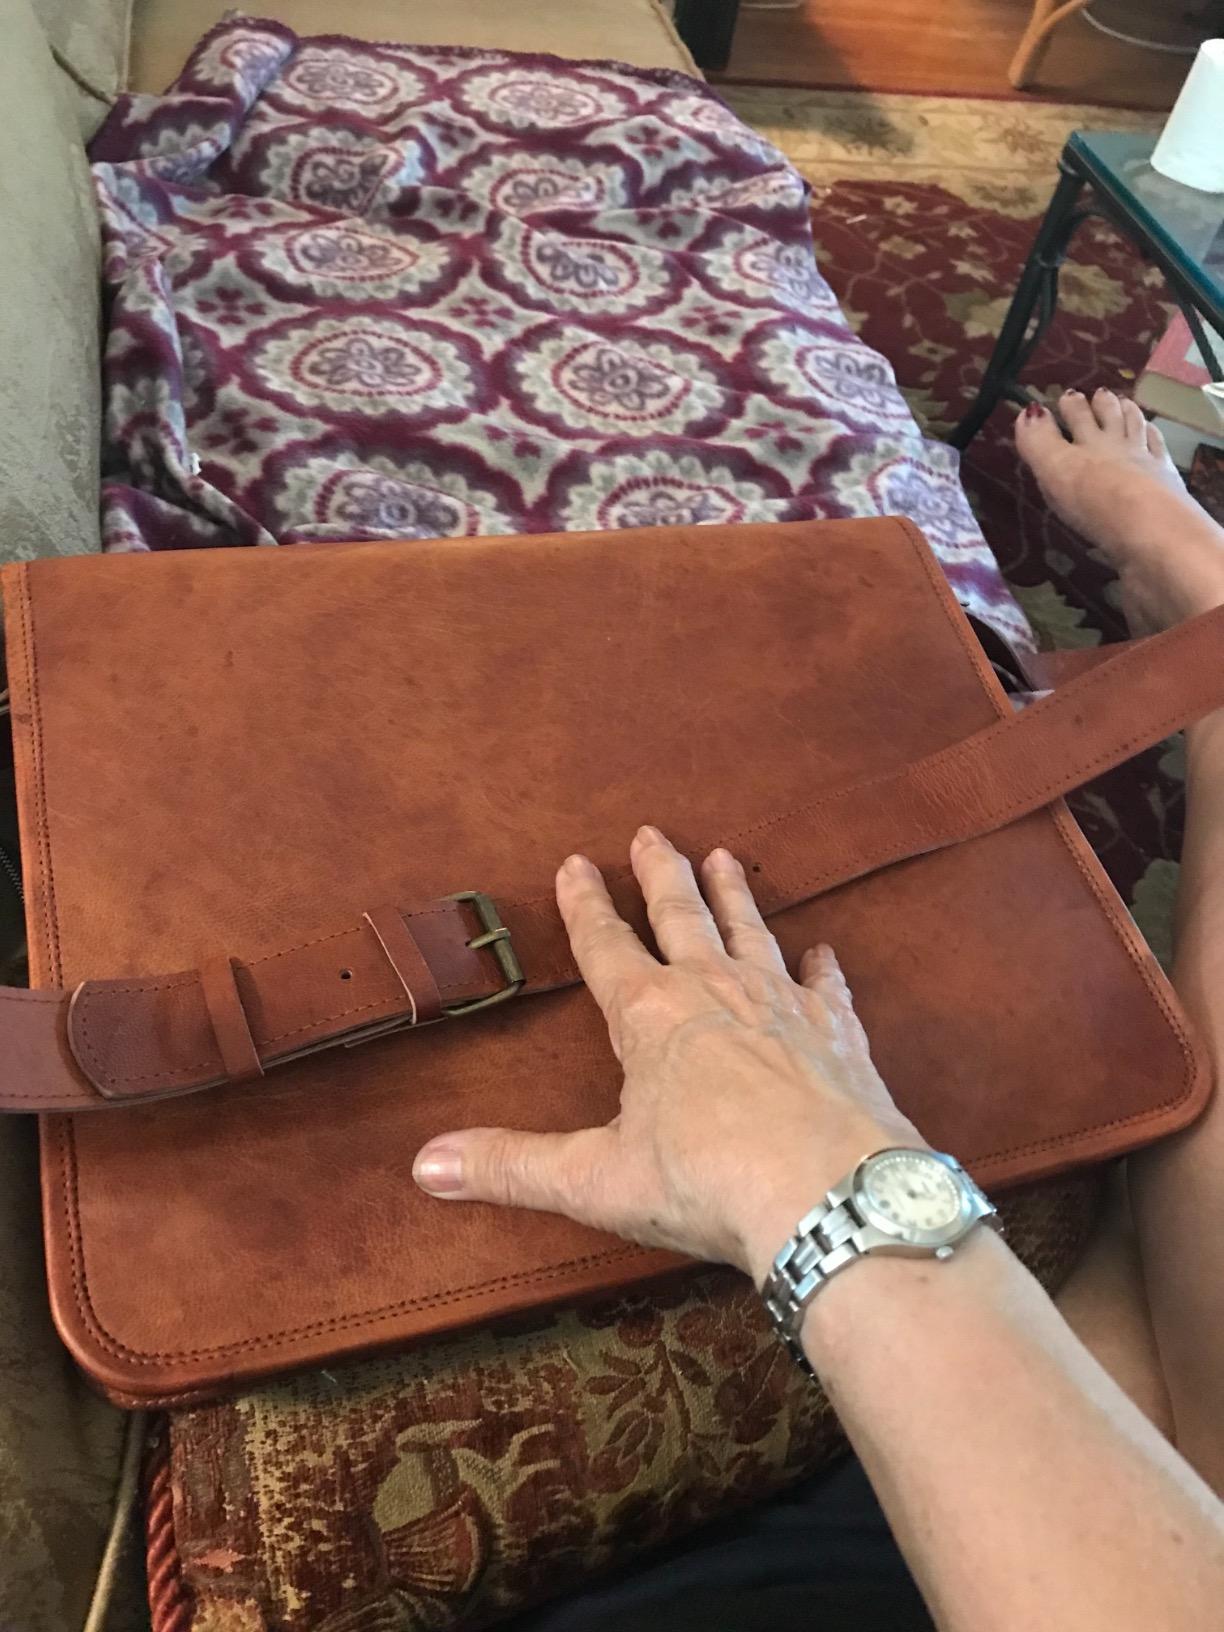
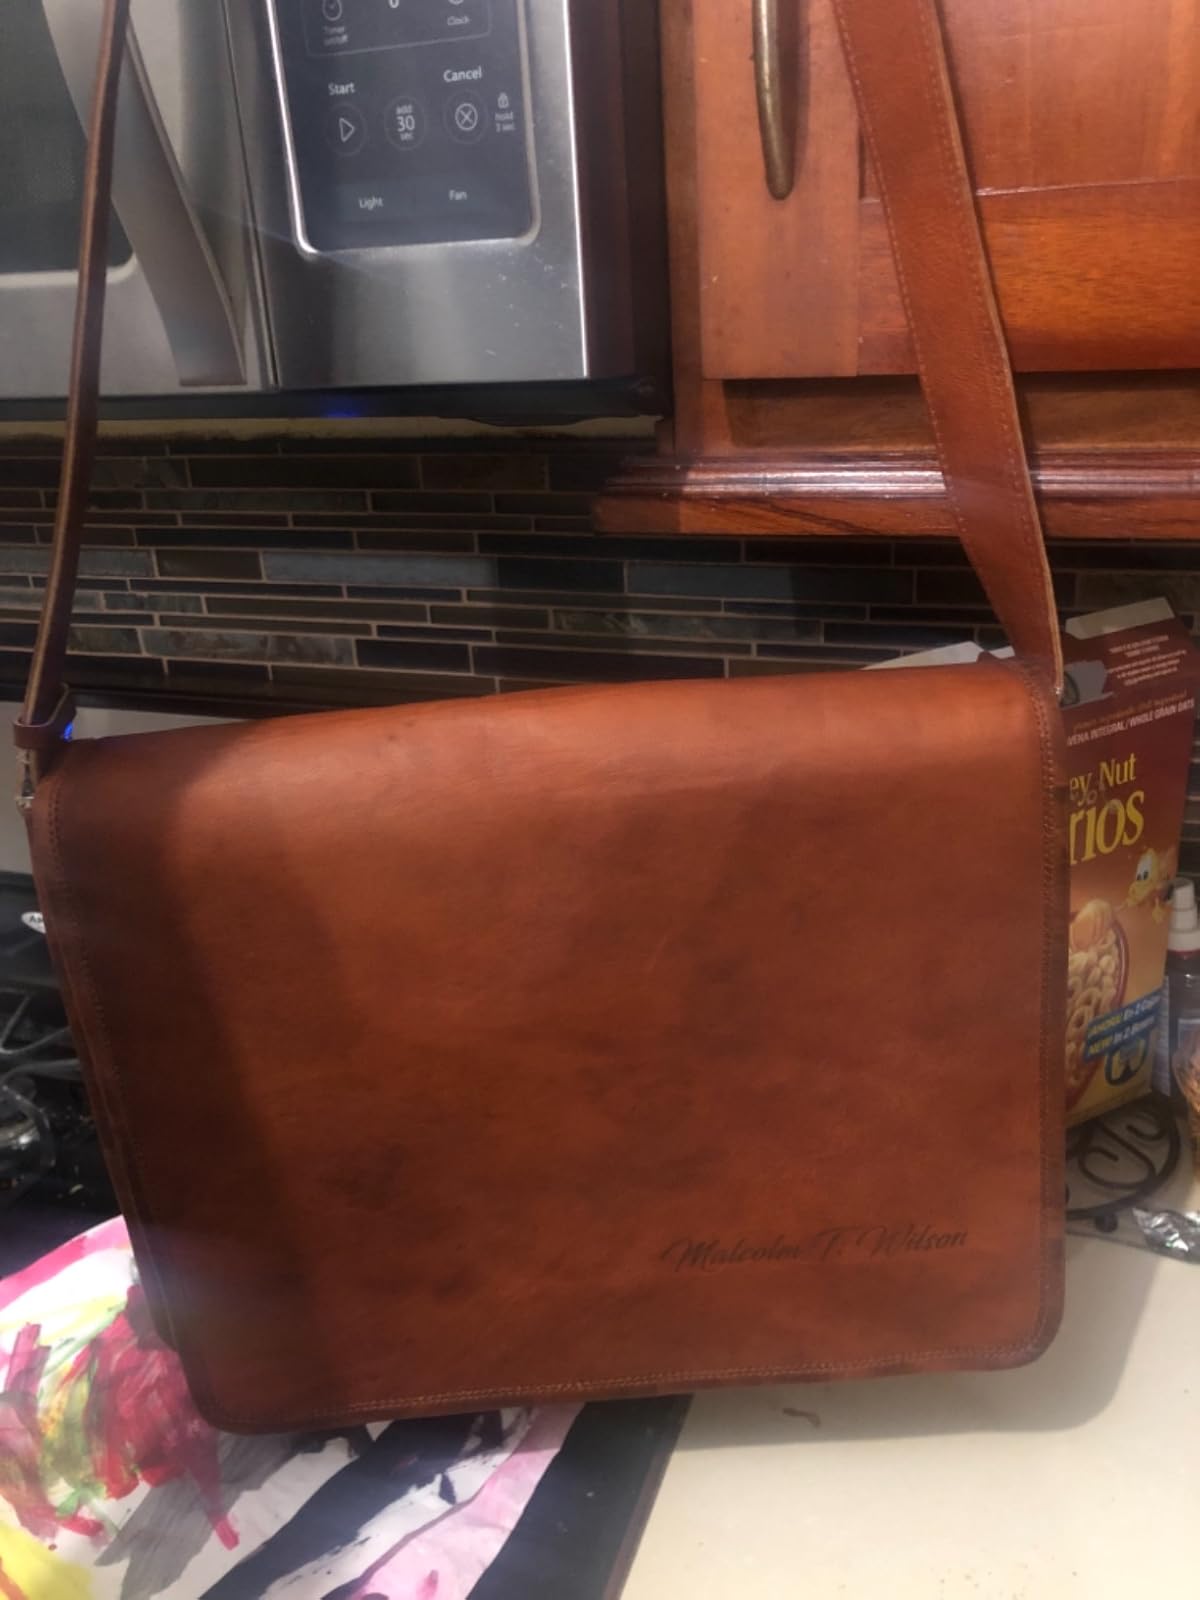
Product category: bag
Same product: yes